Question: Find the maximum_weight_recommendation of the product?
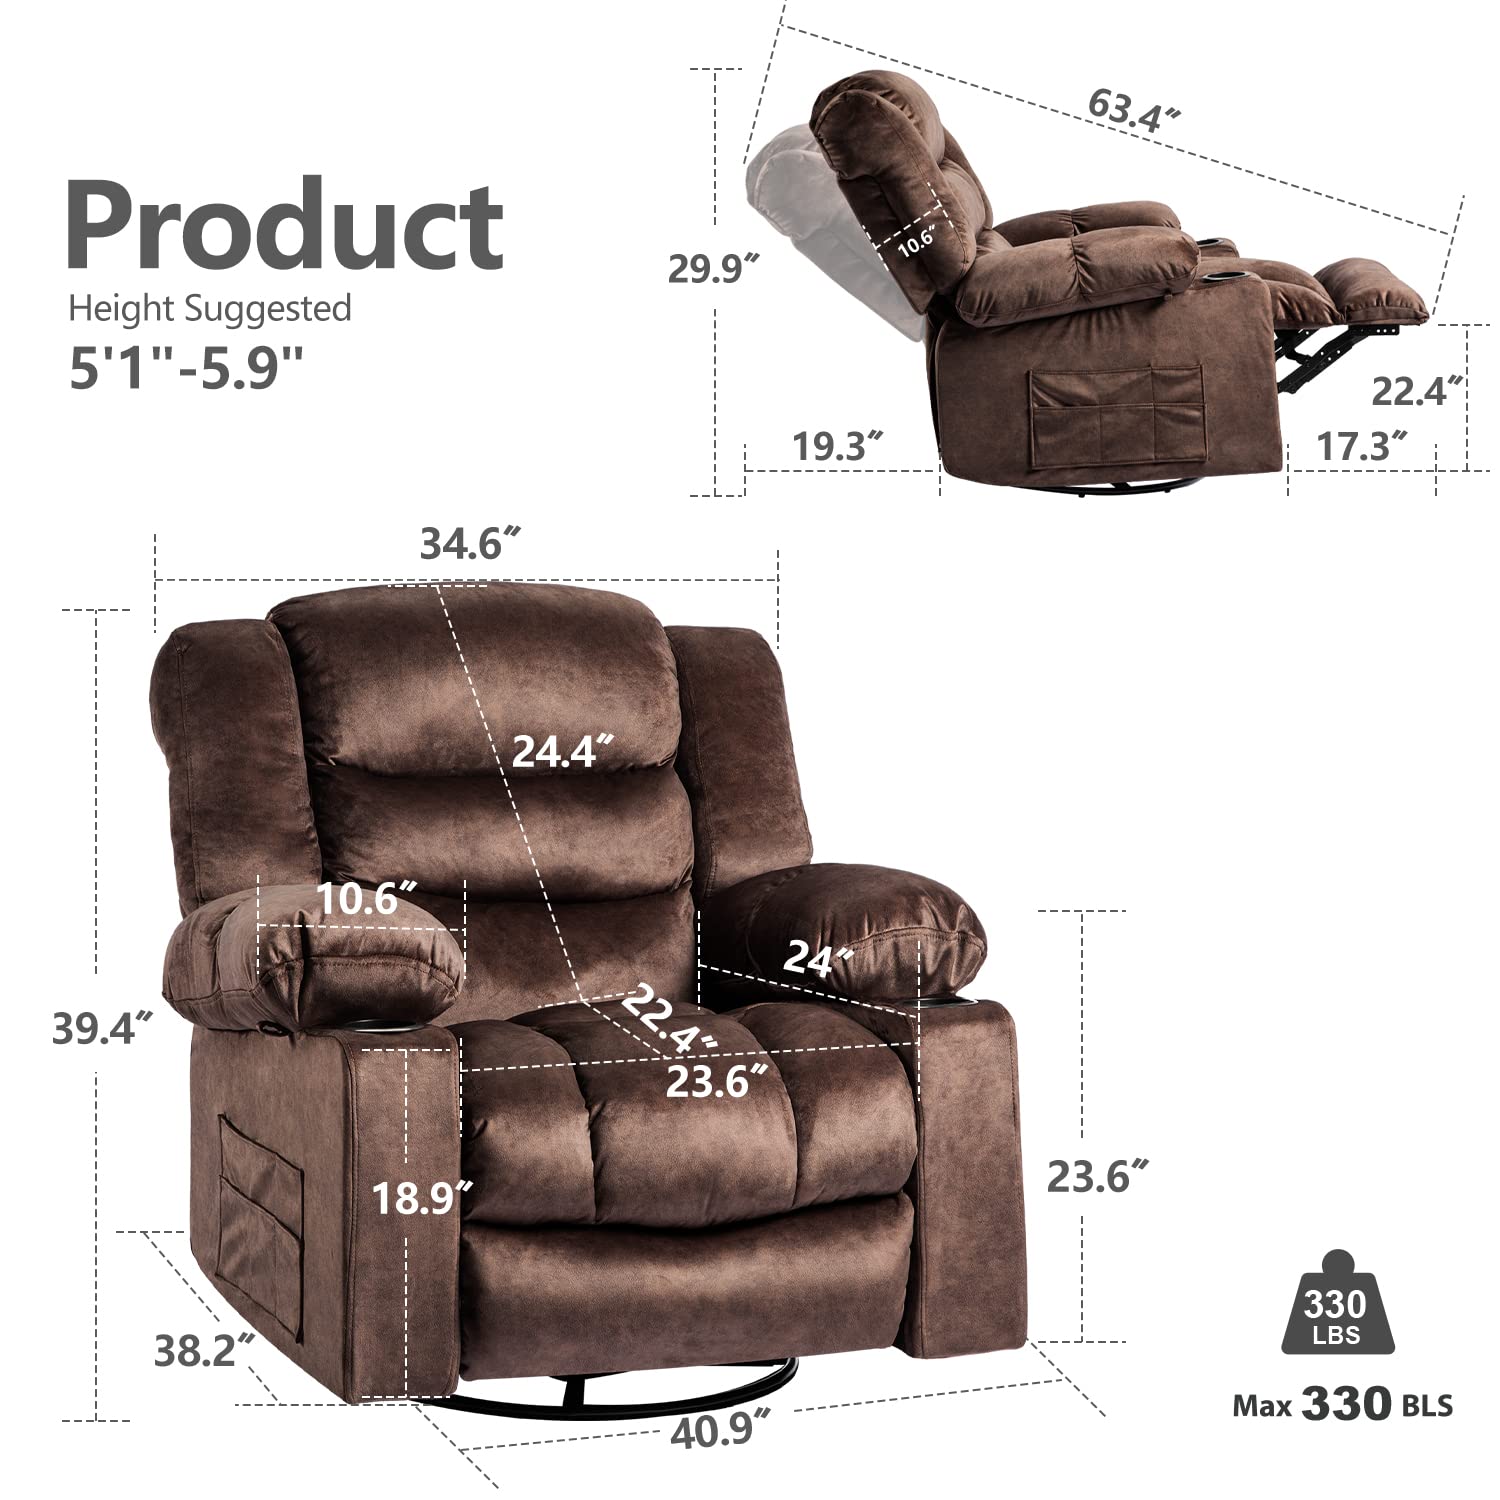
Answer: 330.0 pound